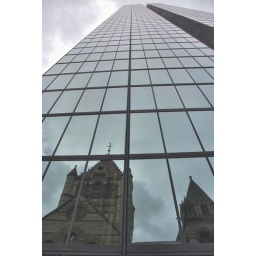
Reflection of the church in the massive building whose windows fell out